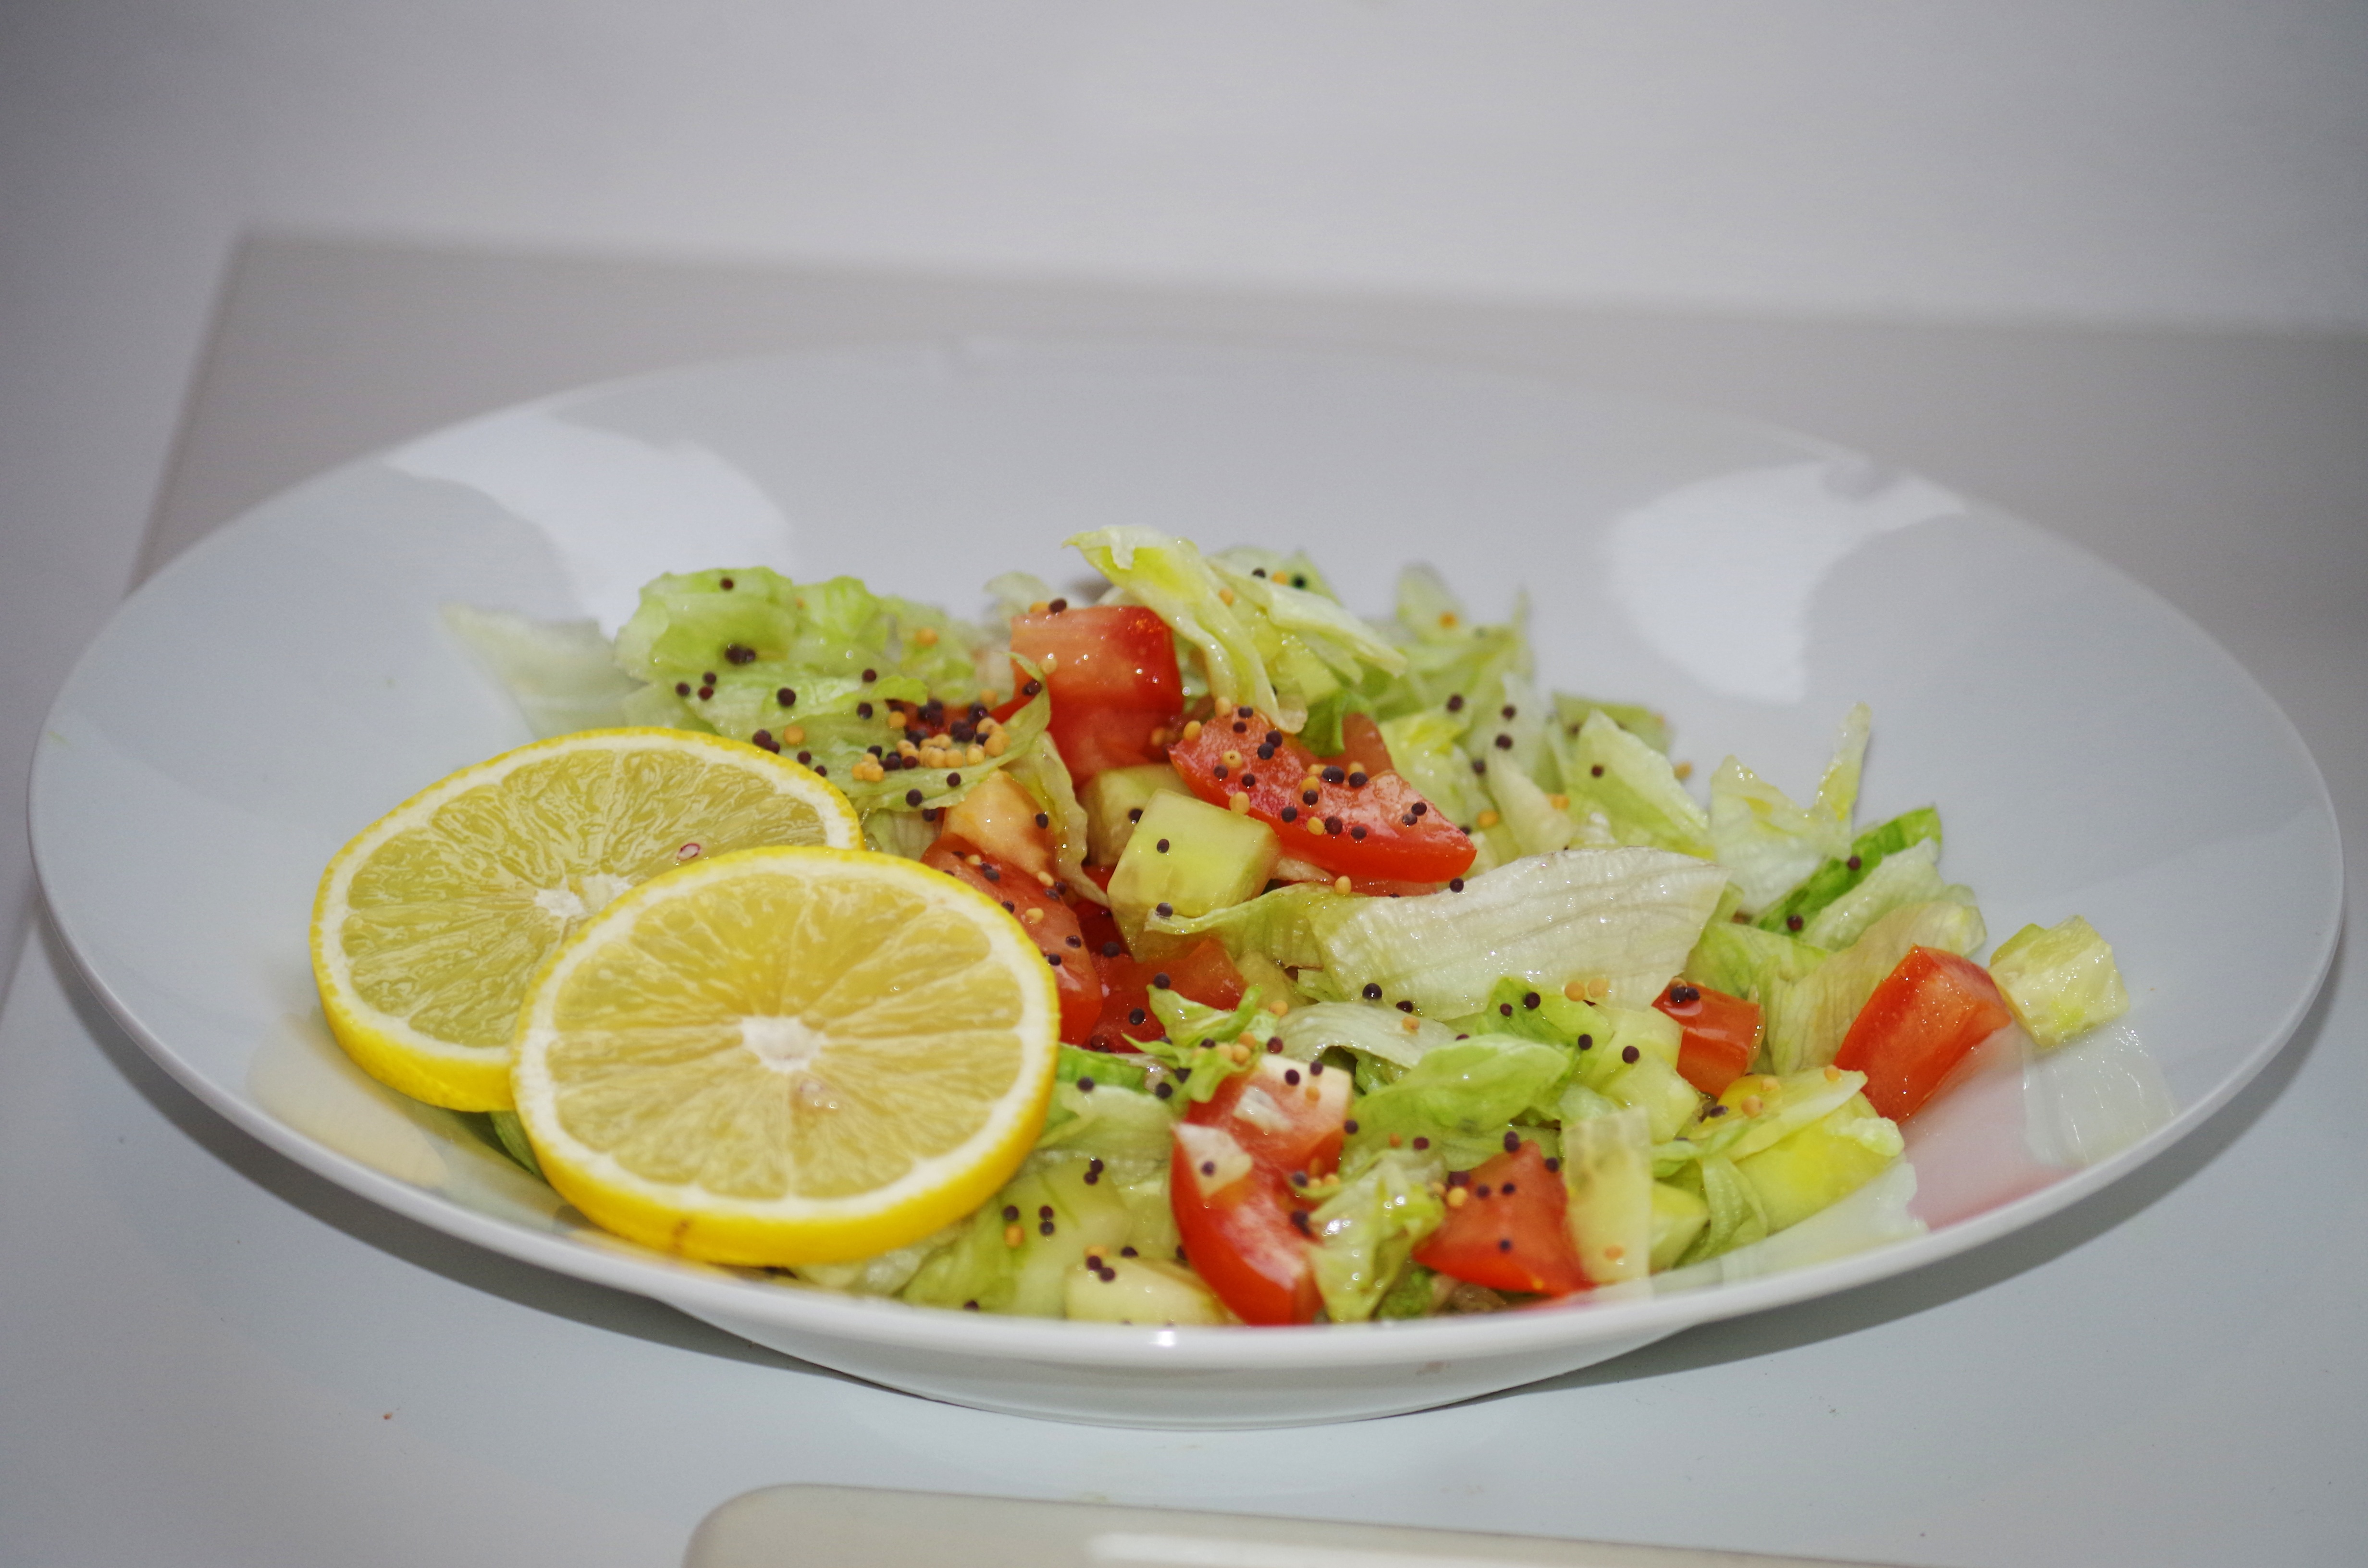
dish, meal, food, salad, produce, plate, seafood, fish, healthy, cuisine, lemon, tomato, citrus, vegetable salad, mustard seeds